Wangen bei Olten railway station

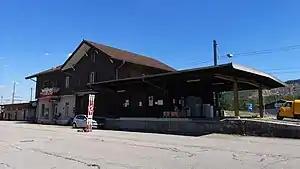
The station building in 2018

Wangen bei Olten railway station is a railway station in the municipality of Wangen bei Olten, in the Swiss canton of Solothurn. It is an intermediate stop on the standard gauge Jura Foot line of Swiss Federal Railways.